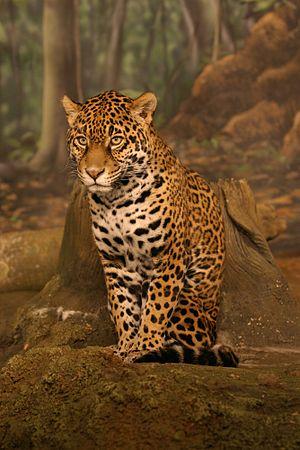
Un Jaguar (Panthera onca) au jardin zoologique du comté de Milwaukee.